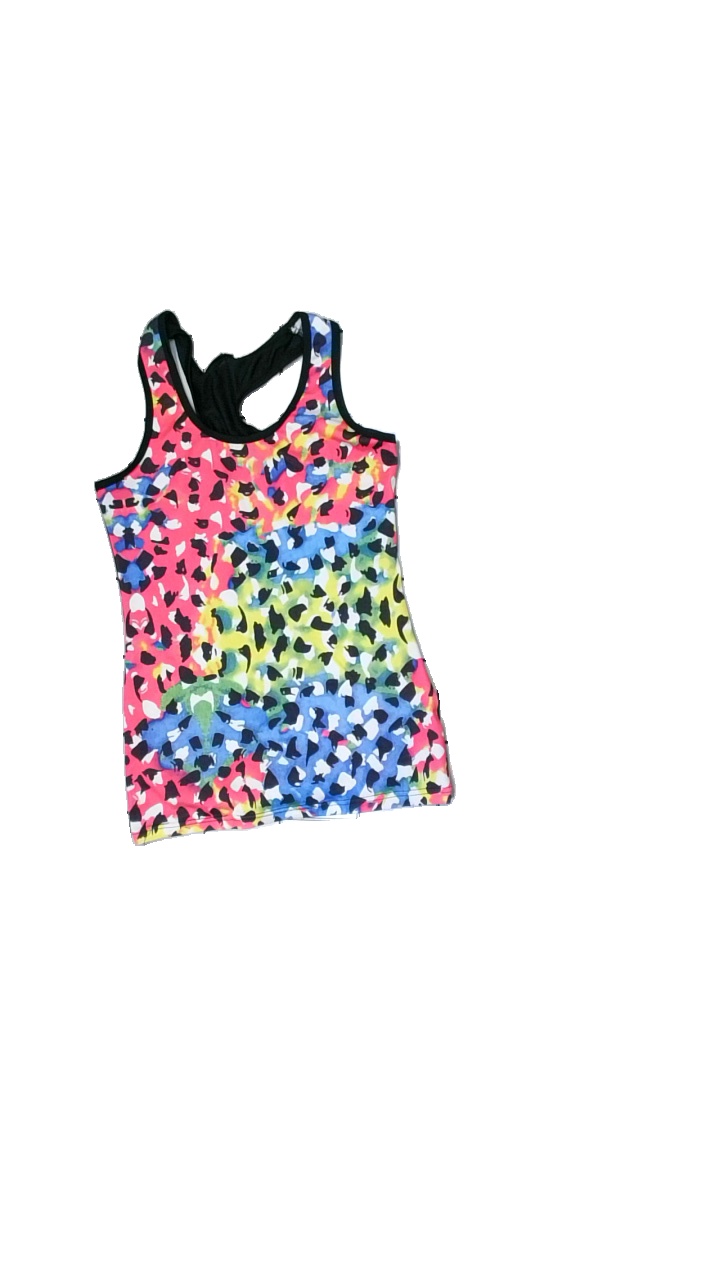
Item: Training Top (Ladies)
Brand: Equipe Sport
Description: Sports top
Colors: Blue, Pink, Green, Multicolor
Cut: Regular
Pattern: Animal print
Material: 100% Polyester
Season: All
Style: Sports
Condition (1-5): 5
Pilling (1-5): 5
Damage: Damaged elastane
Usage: Reuse
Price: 50-100